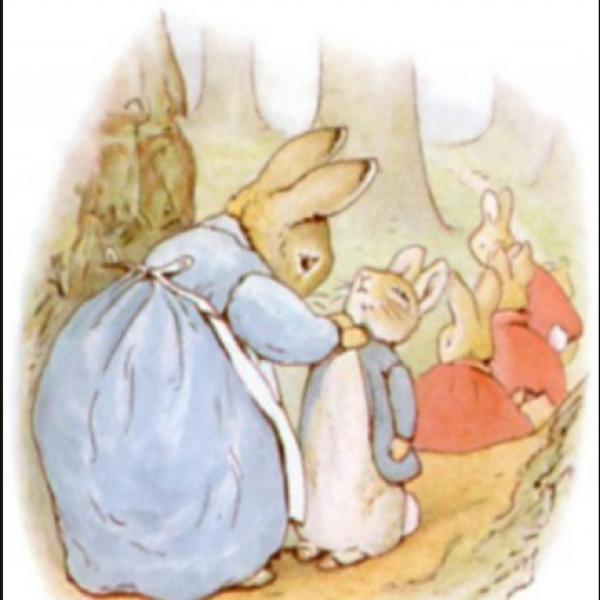
回答: シルバニアファミリー簡単に脱退できると思うなよ?